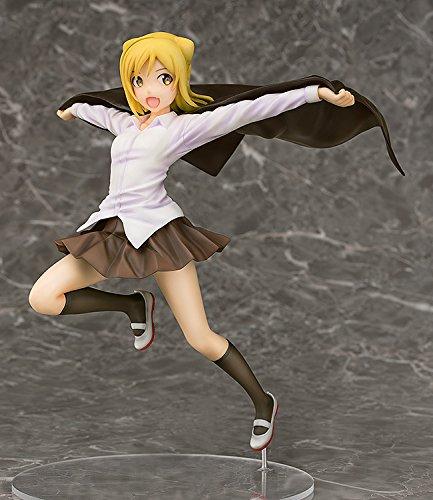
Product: Phat! Interviews with Monster Girls: Hikari Takanashi 1: 7 Scale PVC Figure
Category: Toys & Games | Collectible Toys | Statues, Bobbleheads & Busts | Statues
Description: Captures Hikari's personality in lovely detail.
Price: $83.99
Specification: ProductDimensions:5x4x7.9inches|ItemWeight:1.52pounds|ShippingWeight:1.61pounds(Viewshippingratesandpolicies)|DomesticShipping:ItemcanbeshippedwithinU.S.|InternationalShipping:ThisitemcanbeshippedtoselectcountriesoutsideoftheU.S.LearnMore|ASIN:B077PN7NDF|Itemmodelnumber:OCT178383|Manufacturerrecommendedage:15yearsandup